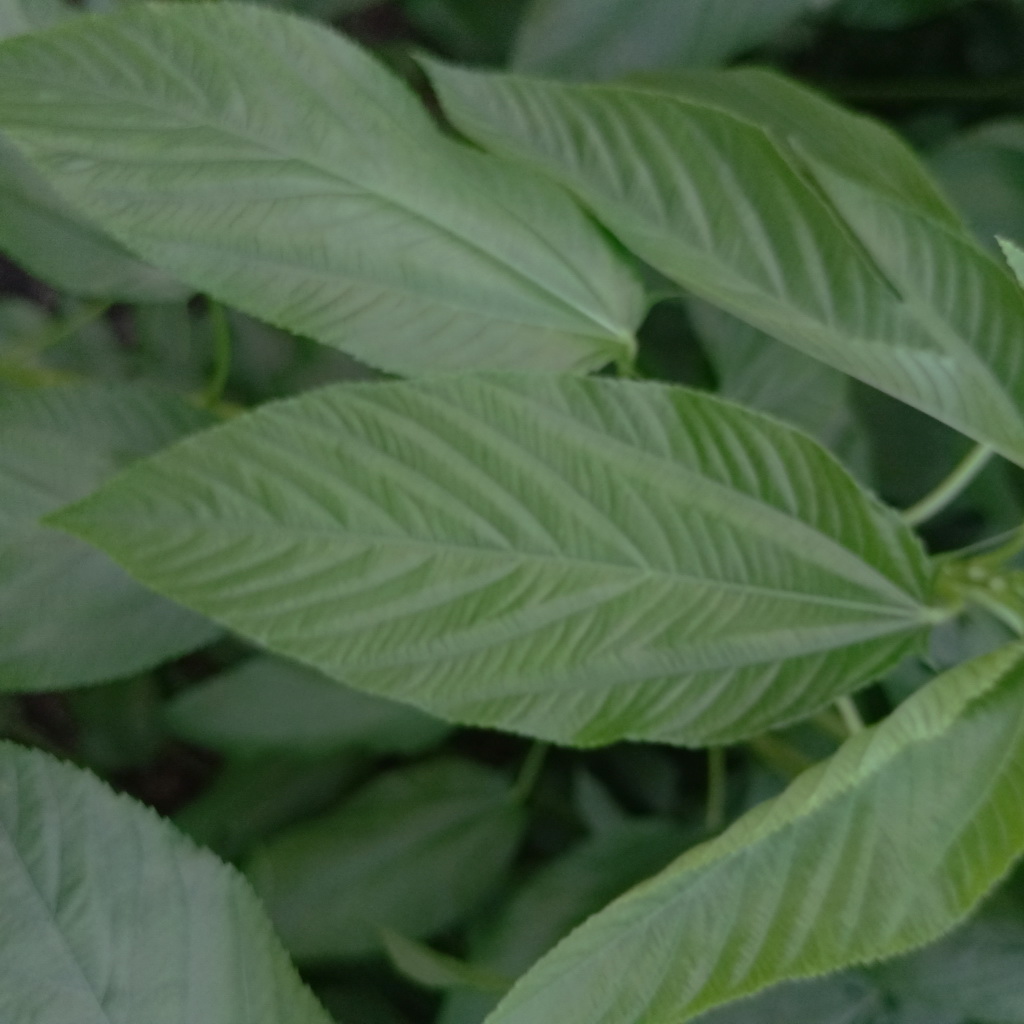
Label: Fresh